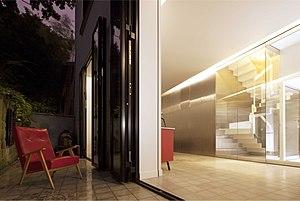
Appartement à Paris
Francis Soler, né en 1949 à Alger en Algérie, est un architecte français, lauréat en 1990 du Grand prix national de l'architecture.